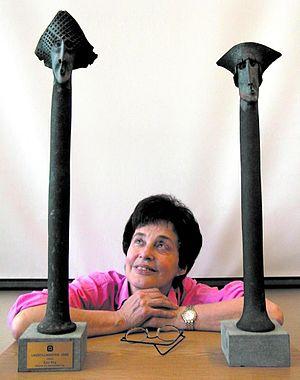
Kari Jorun Blakkisrud Hag est une mathématicienne norvégienne connue pour ses recherches en analyse complexe sur les quasi-cercles et les cartographies quasi-formelles, et pour ses efforts pour l'égalité des sexes en mathématiques. Elle est professeure émérite de mathématiques à l'université norvégienne de sciences et de technologie. Avec Frederick Gehring, elle est l'auteur du livre The Ubiquitous Quasidisk.